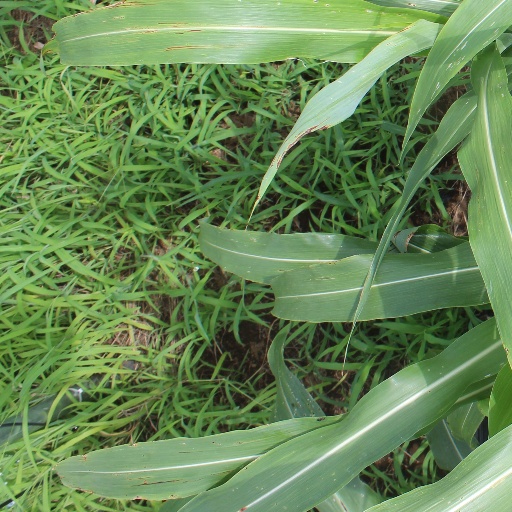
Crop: sorghum